Luciano Castán

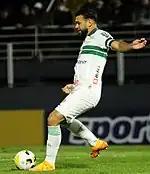
Castán with Coritiba in 2022

Castán started his professional career with União São João in 2007, before moving to Santos in January 2010. However, he appeared only once during his time in "Peixe", starting and being sent off in a 4–2 home win against Sertãozinho, for the Paulista championship.